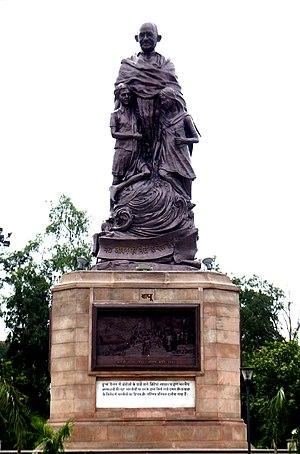
Cet article recense les statues les plus hautes actuellement érigées.